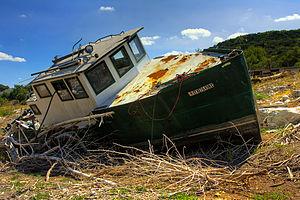
La sécheresse de 2010–2013 dans le sud des États-Unis et au Mexique a été un phénomène de sécheresse extrême qui s'est étendu sur une zone géographique allant du sud des États-Unis aux États du Sud-Ouest et incluant une grande partie du Mexique, sur une période de trois ans, de 2010 à 2013.